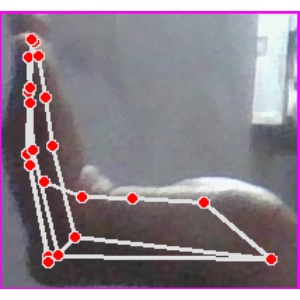
अक्षर: स